Toby Flood

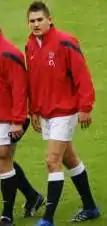
Flood warming up for England

In the autumn of 2006, he came on twice as a fly-half replacement for England, his first cap coming in the defeat to Argentina. With Brian Ashton installed as the new England head coach, Flood was selected in the Elite squad for England's 2007 Six Nations campaign. Flood came on as a replacement in the game against to win his fourth England cap. He started his first game for England against at Twickenham and went on to score a try, helping England to a 26–18 victory. His personal points tally in the match was 16 points. Flood also started in the defeat to .